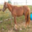
Label: horse